Von Plötzke

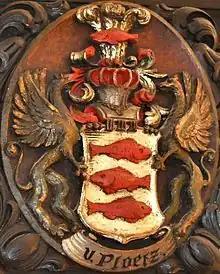
Coat of arms of Plötzkau family

The von Plötzke or von Plötzkau (earlier spelling Ploceke, Plocike) family is an old German noble family from Saxony and Masovia.